Jon Parkin

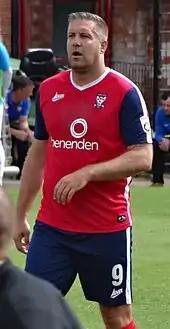
Parkin playing for York City in 2017

On 30 November 2016, Parkin rejoined York City, now in the National League, on loan until 1 January 2017. The loan would then become permanent until the end of 2016–17, with the option of a further year. He made his second debut for York after starting in their 1–0 away defeat to Tranmere Rovers on 3 December 2016; this result saw York drop to the bottom of the National League table. He started up front alongside fellow debutant Rhys Murphy, and Dave Flett of "The Press" commented that the pair "played with an intelligence, hunger and confidence so rarely seen from their attacking predecessors in City shirts for several years". Parkin scored the first goal of his second spell with York in the following match, a 3–1 home win over Worcester City in the FA Trophy first round on 10 December 2016, with a 10-yard shot in the 14th minute. He was ever-present for York in his loan spell, signing permanently on 6 January 2017. On 21 May 2017, Parkin started as York beat Macclesfield Town 3–2 at Wembley Stadium in the 2017 FA Trophy Final, scoring on eight minutes with a glancing header from Danny Holmes' cross. He was released by York at the end of the 2018–19 season. Parkin announced his retirement from playing on 2 August 2019.